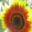
Label: sunflower